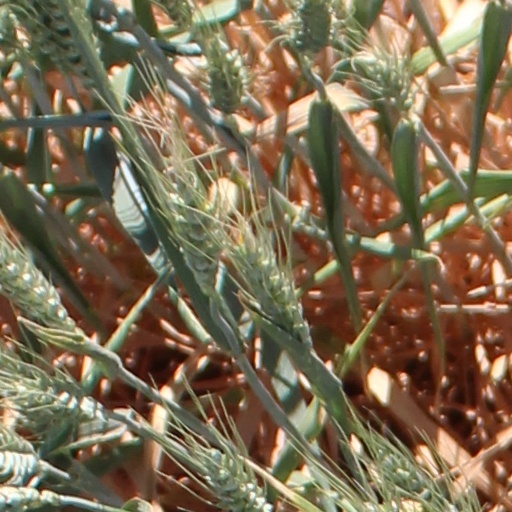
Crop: wheat